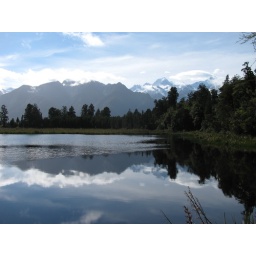
Mirror lake agenst the largest mountain in NZ, Mt. Cook